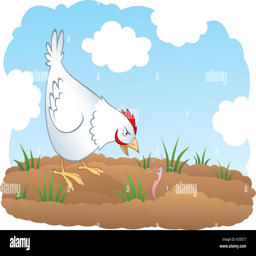
vector cartoon of a hen hunting a worm in the dirt